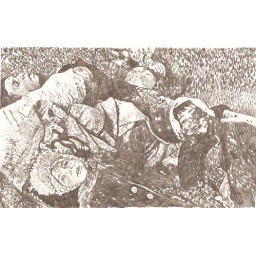
your grass has gone black, there's no water in your well. winter 1933.